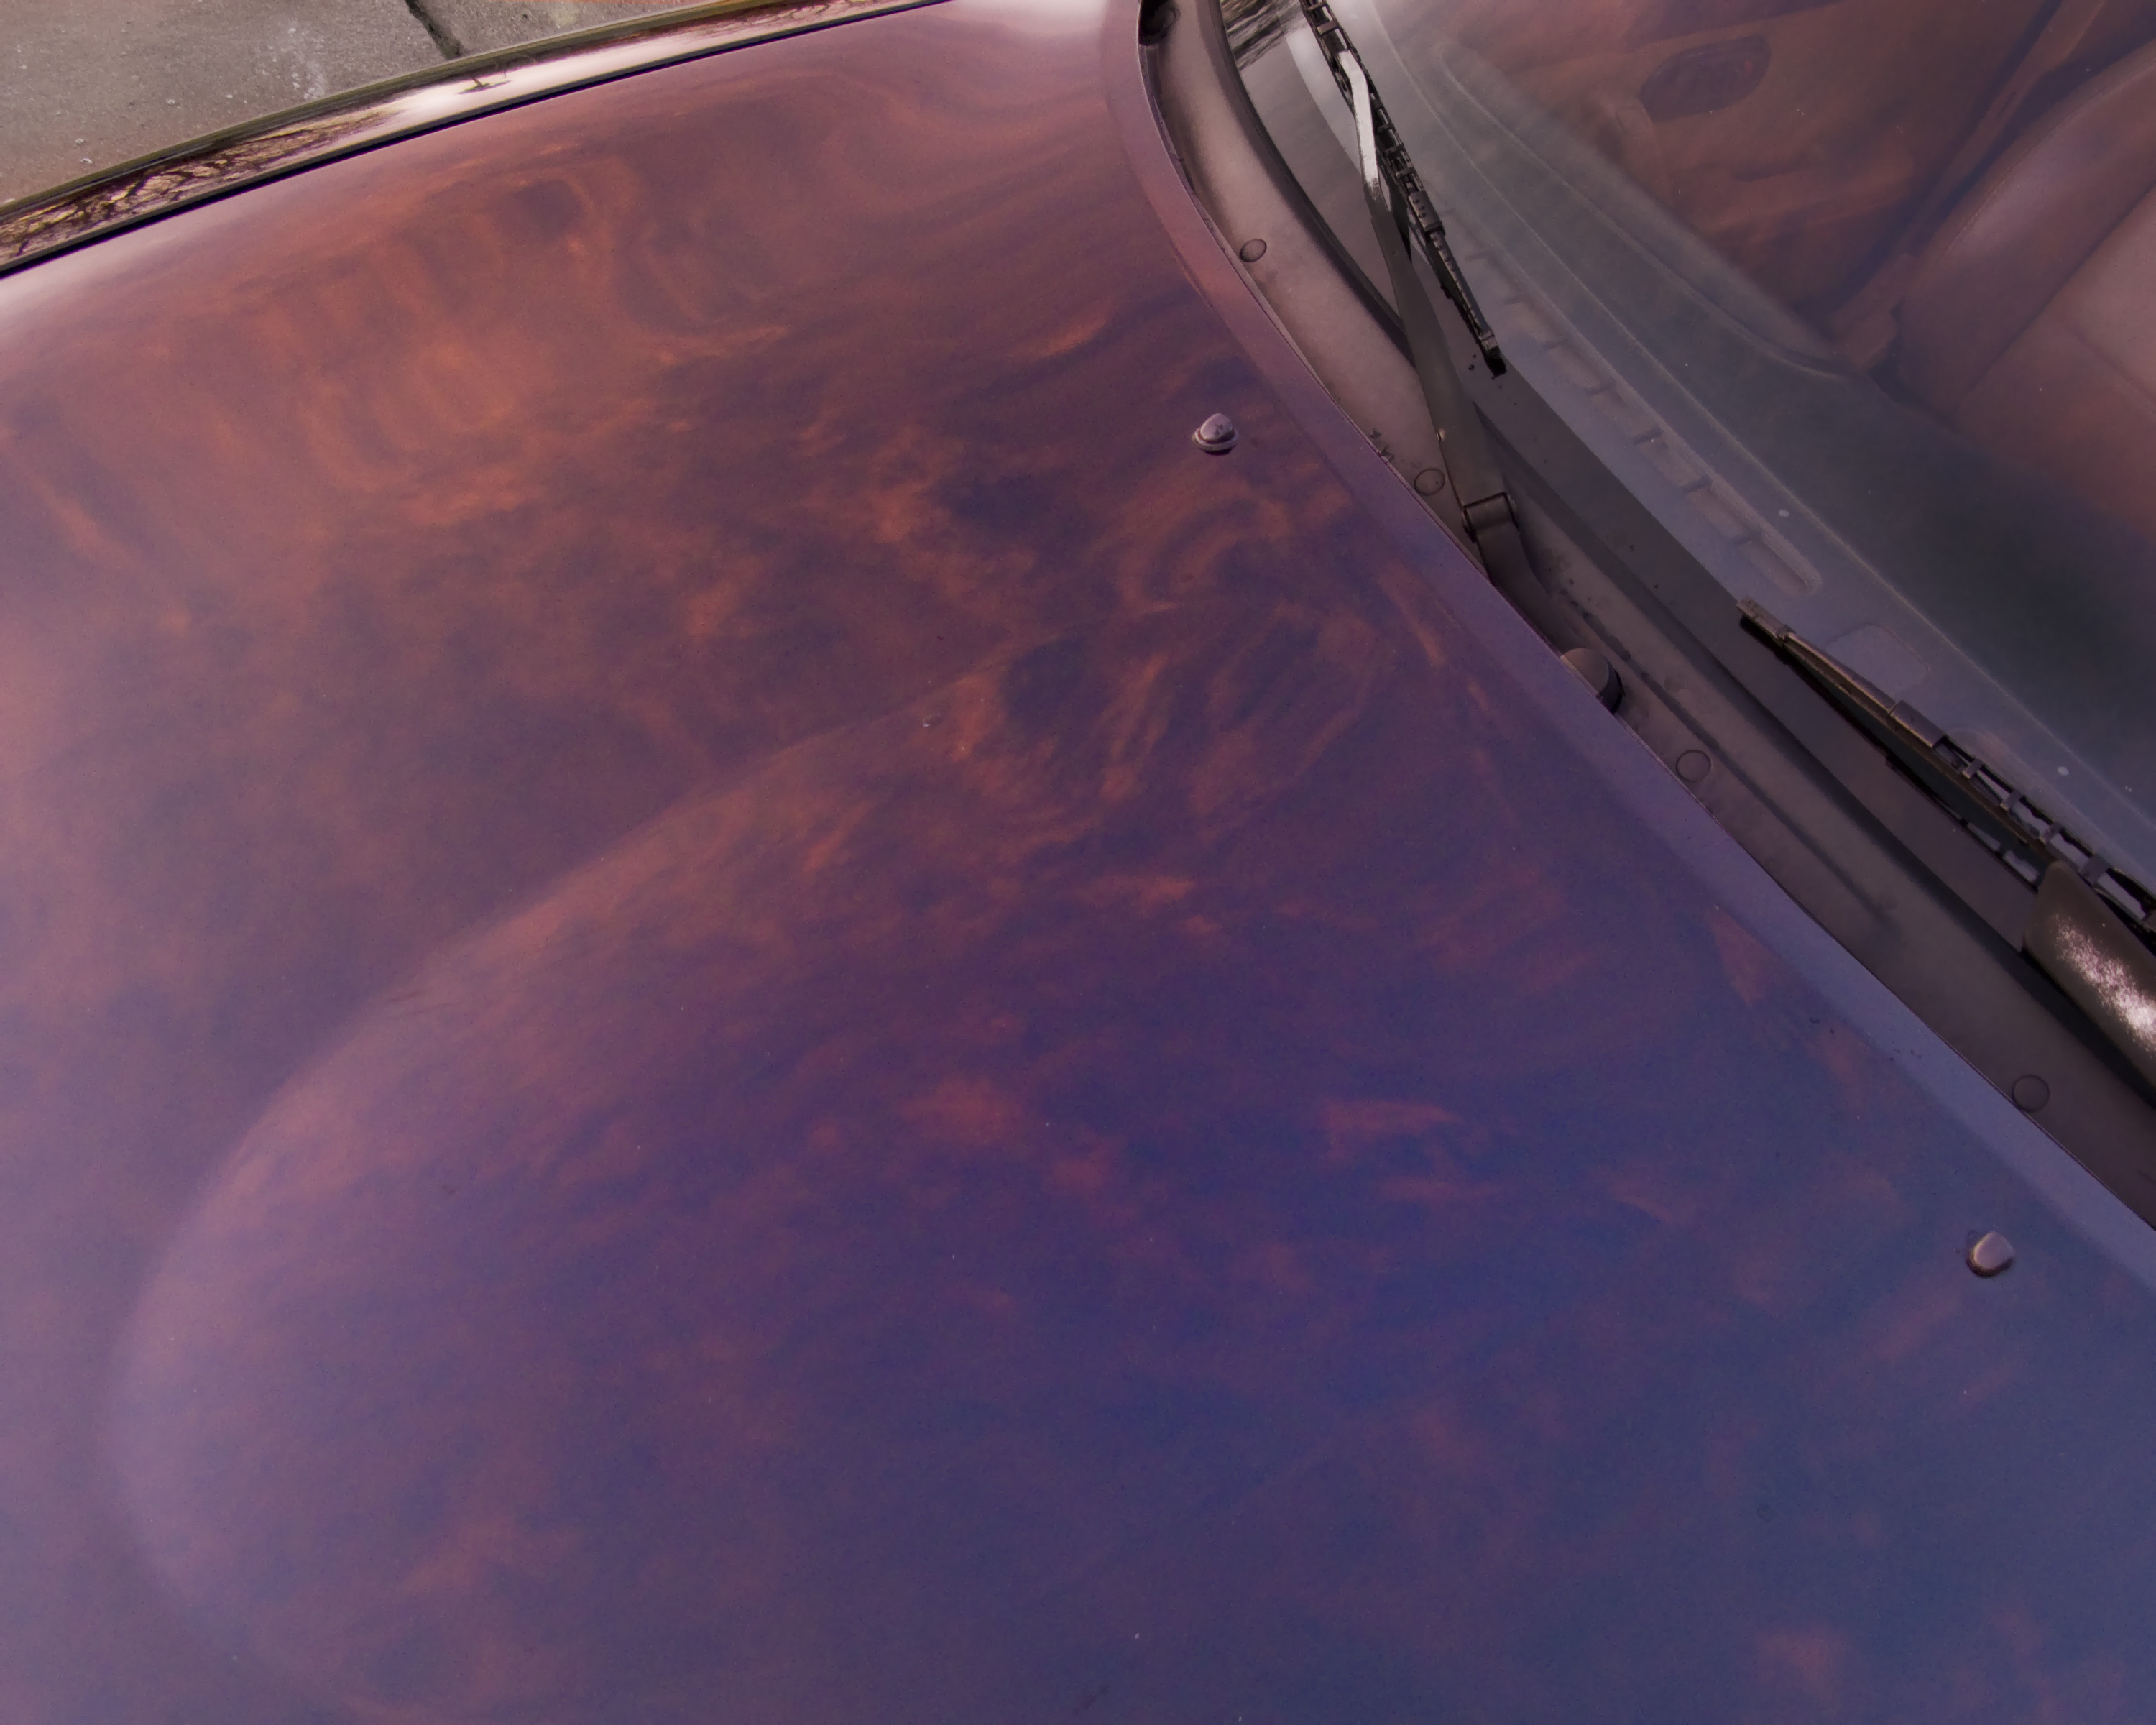
light, window, glass, reflection, vehicle, windshield, bumper, sunglasses, shape, project365, automotive exterior, atmosphere of earth